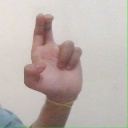
अक्षर: आ